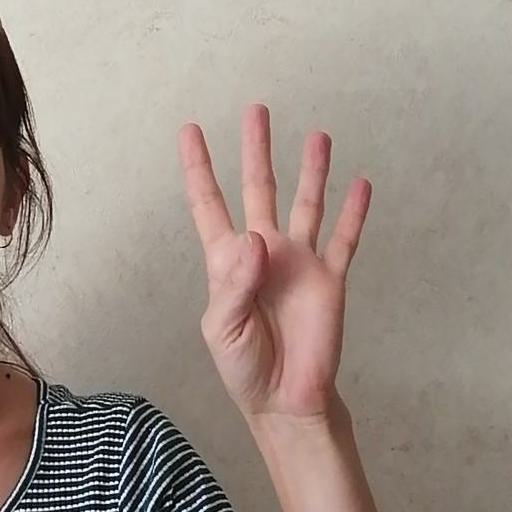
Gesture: four